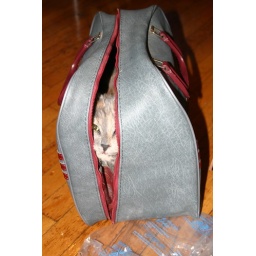
cat in bag